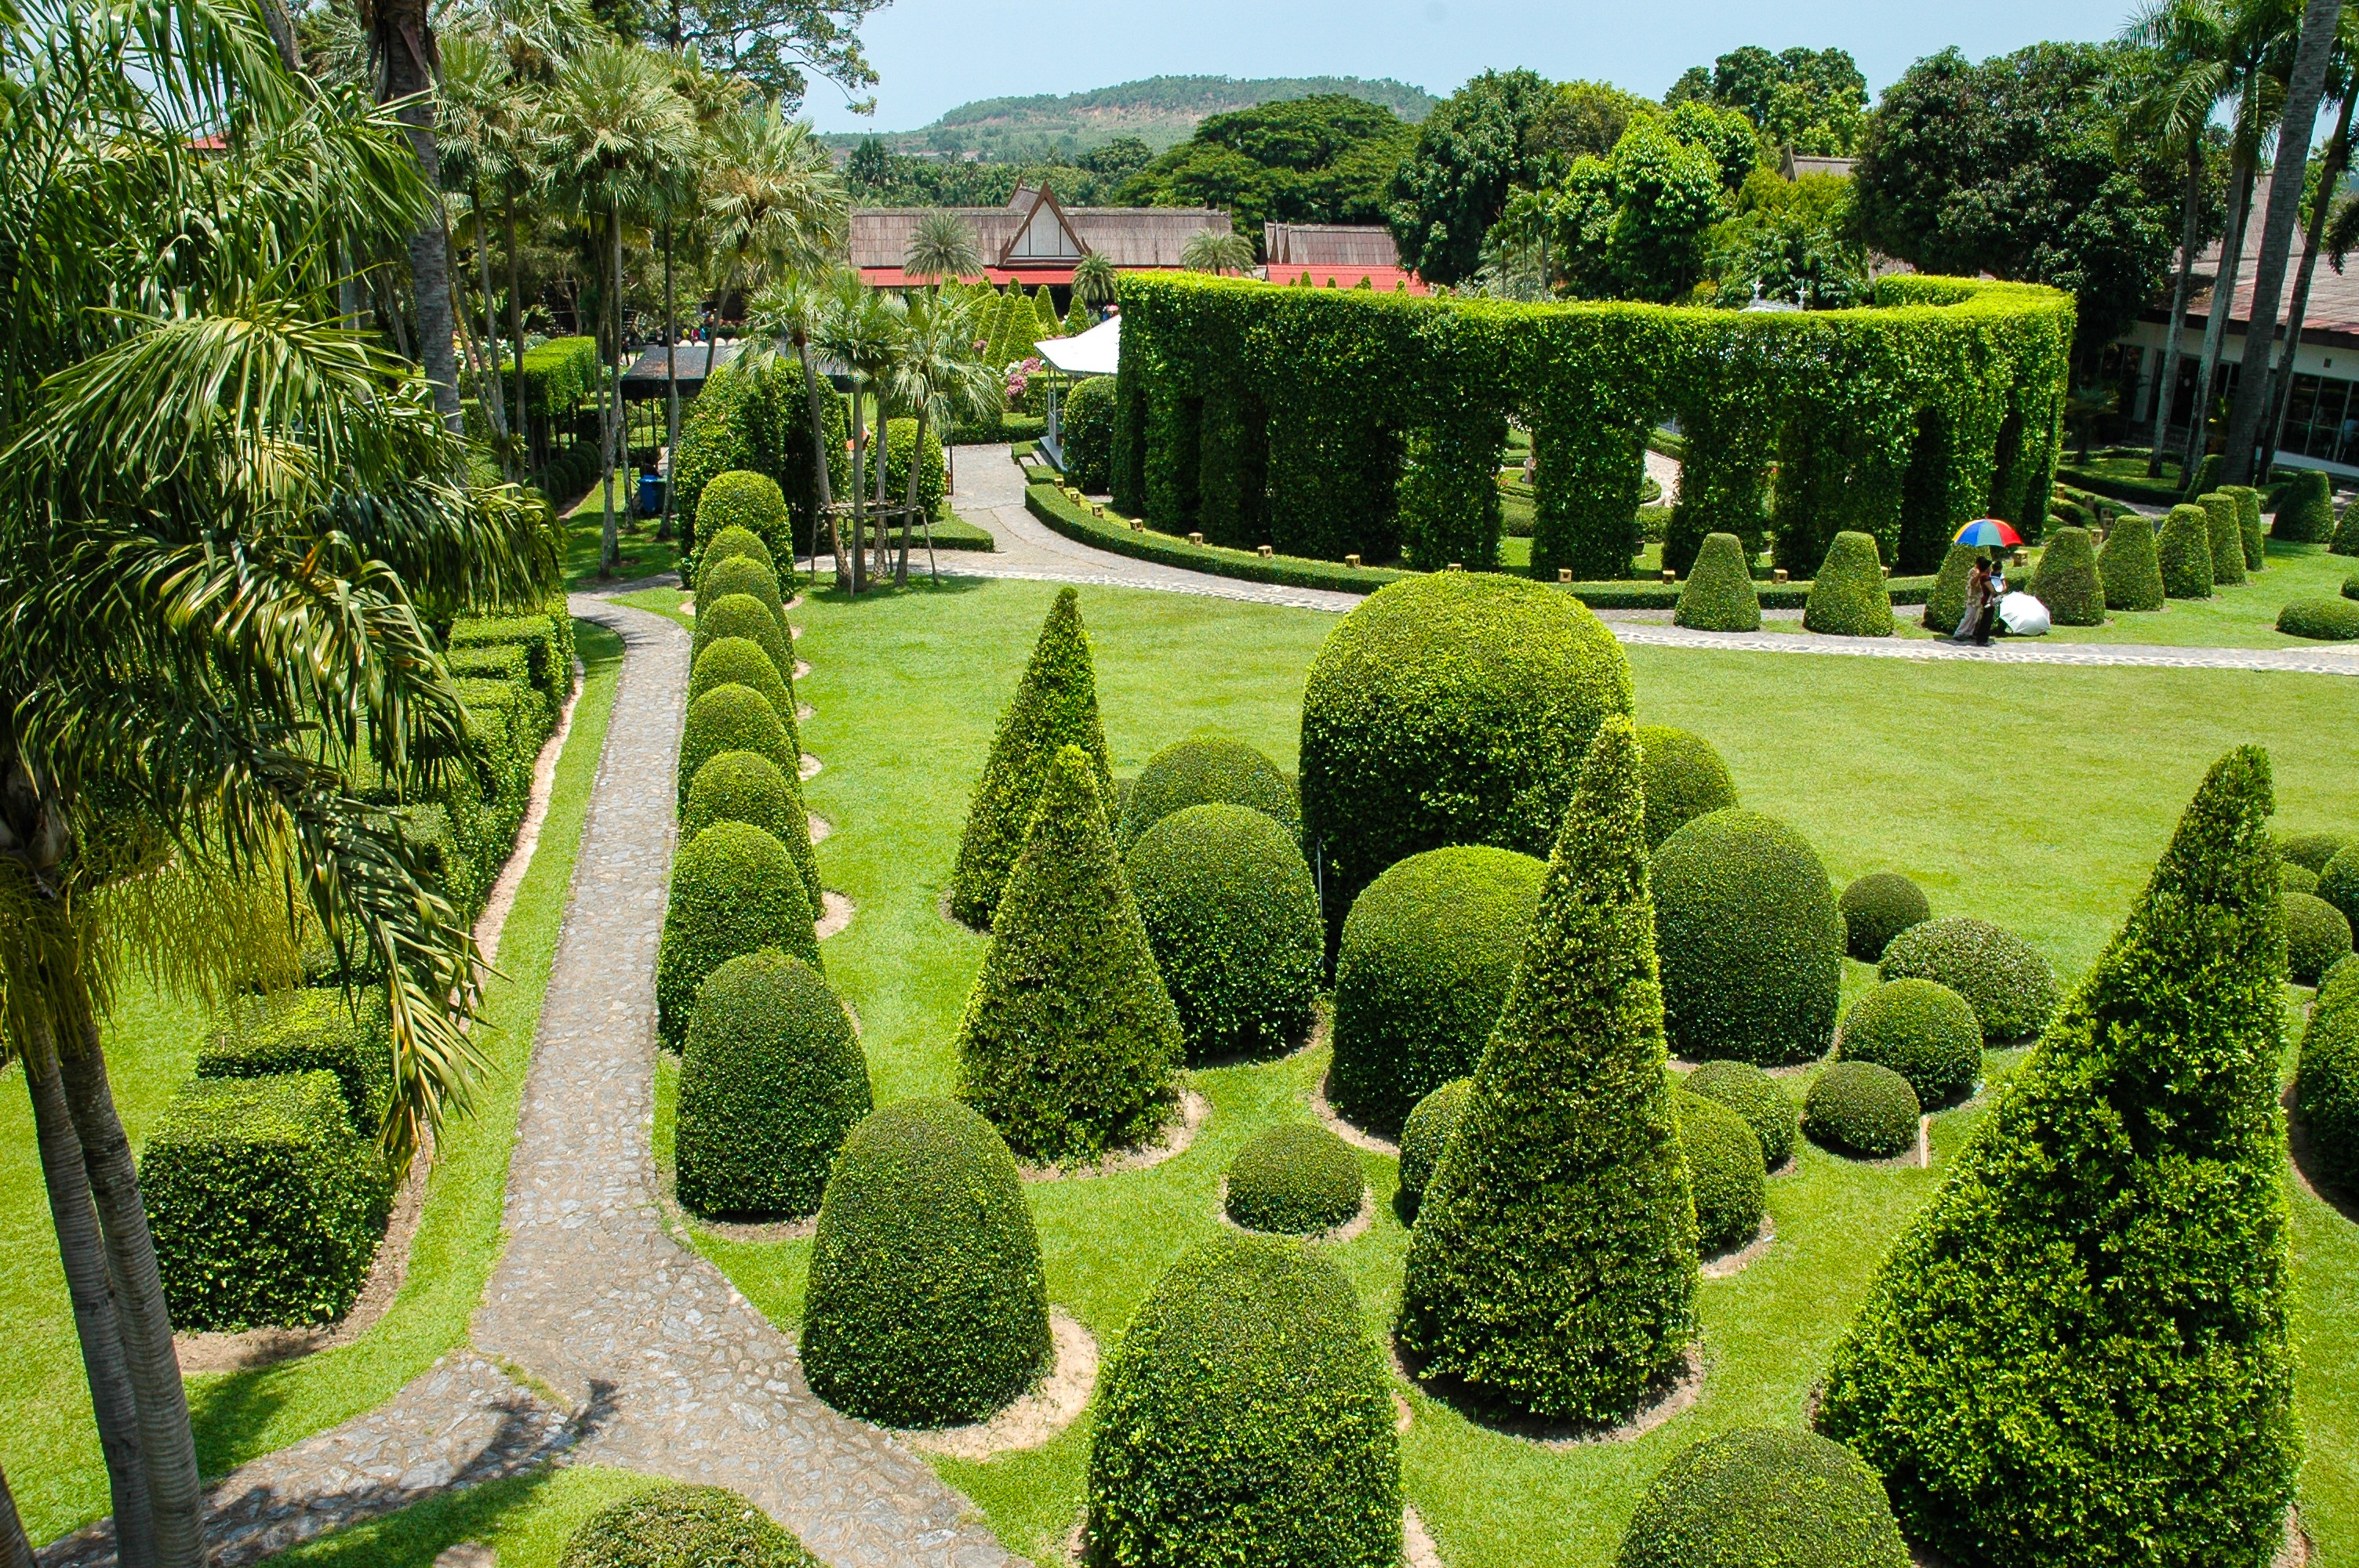
landscape, tree, grass, plant, lawn, leaf, green, evergreen, park, garden, thailand, houseplant, landscaping, vegetation, shrub, plantation, botanical garden, estate, hedge